On Moonlight Bay (film)

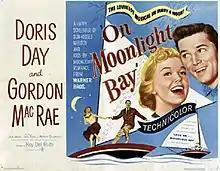
Theatrical release poster

On Moonlight Bay is a 1951 American musical romantic comedy film directed by Roy Del Ruth and starring Doris Day and Gordon MacRae. Loosely based on the "Penrod" stories by Booth Tarkington, the film tells the story of the Winfield family at the turn of the 20th century. A sequel, "By the Light of the Silvery Moon", was released in 1953.